Kilmuir, Skye

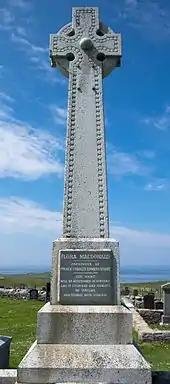
Flora MacDonald Monument

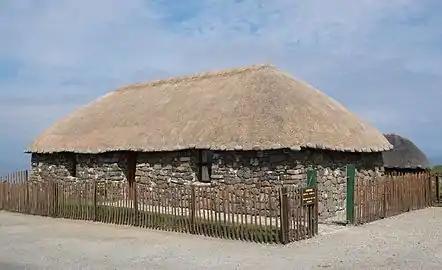
Skye Museum of Island Life

Kilmuir (Scottish Gaelic: Cille Mhoire) is a village on the west coast of the Trotternish peninsula in the north of the island of Skye, and a civil parish covering the north of the peninsula. It is in the Scottish council area of Highland and is the only place in Scotland (apart from the Western Isles) where Scottish Gaelic is spoken by about half of the population. Flora MacDonald, who assisted Bonnie Prince Charlie to escape from Scotland after his defeat at Culloden, is buried here, and fashion designer Alexander McQueen has his headstone here.